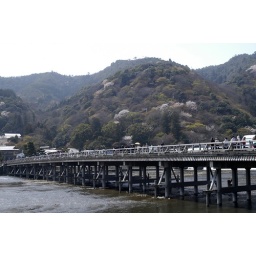
The river bridge in Arashiyama was hard to cross, either by vehicle or on foot, as it was jolly busy